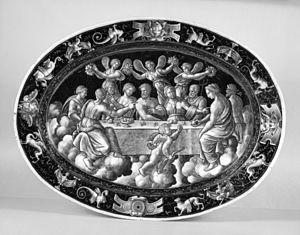
Le Louvre Abou Dabi, ou Louvre Abu Dhabi selon la translittération retenue par le musée dans ses publications officielles en français, est un musée fondé en 2017.